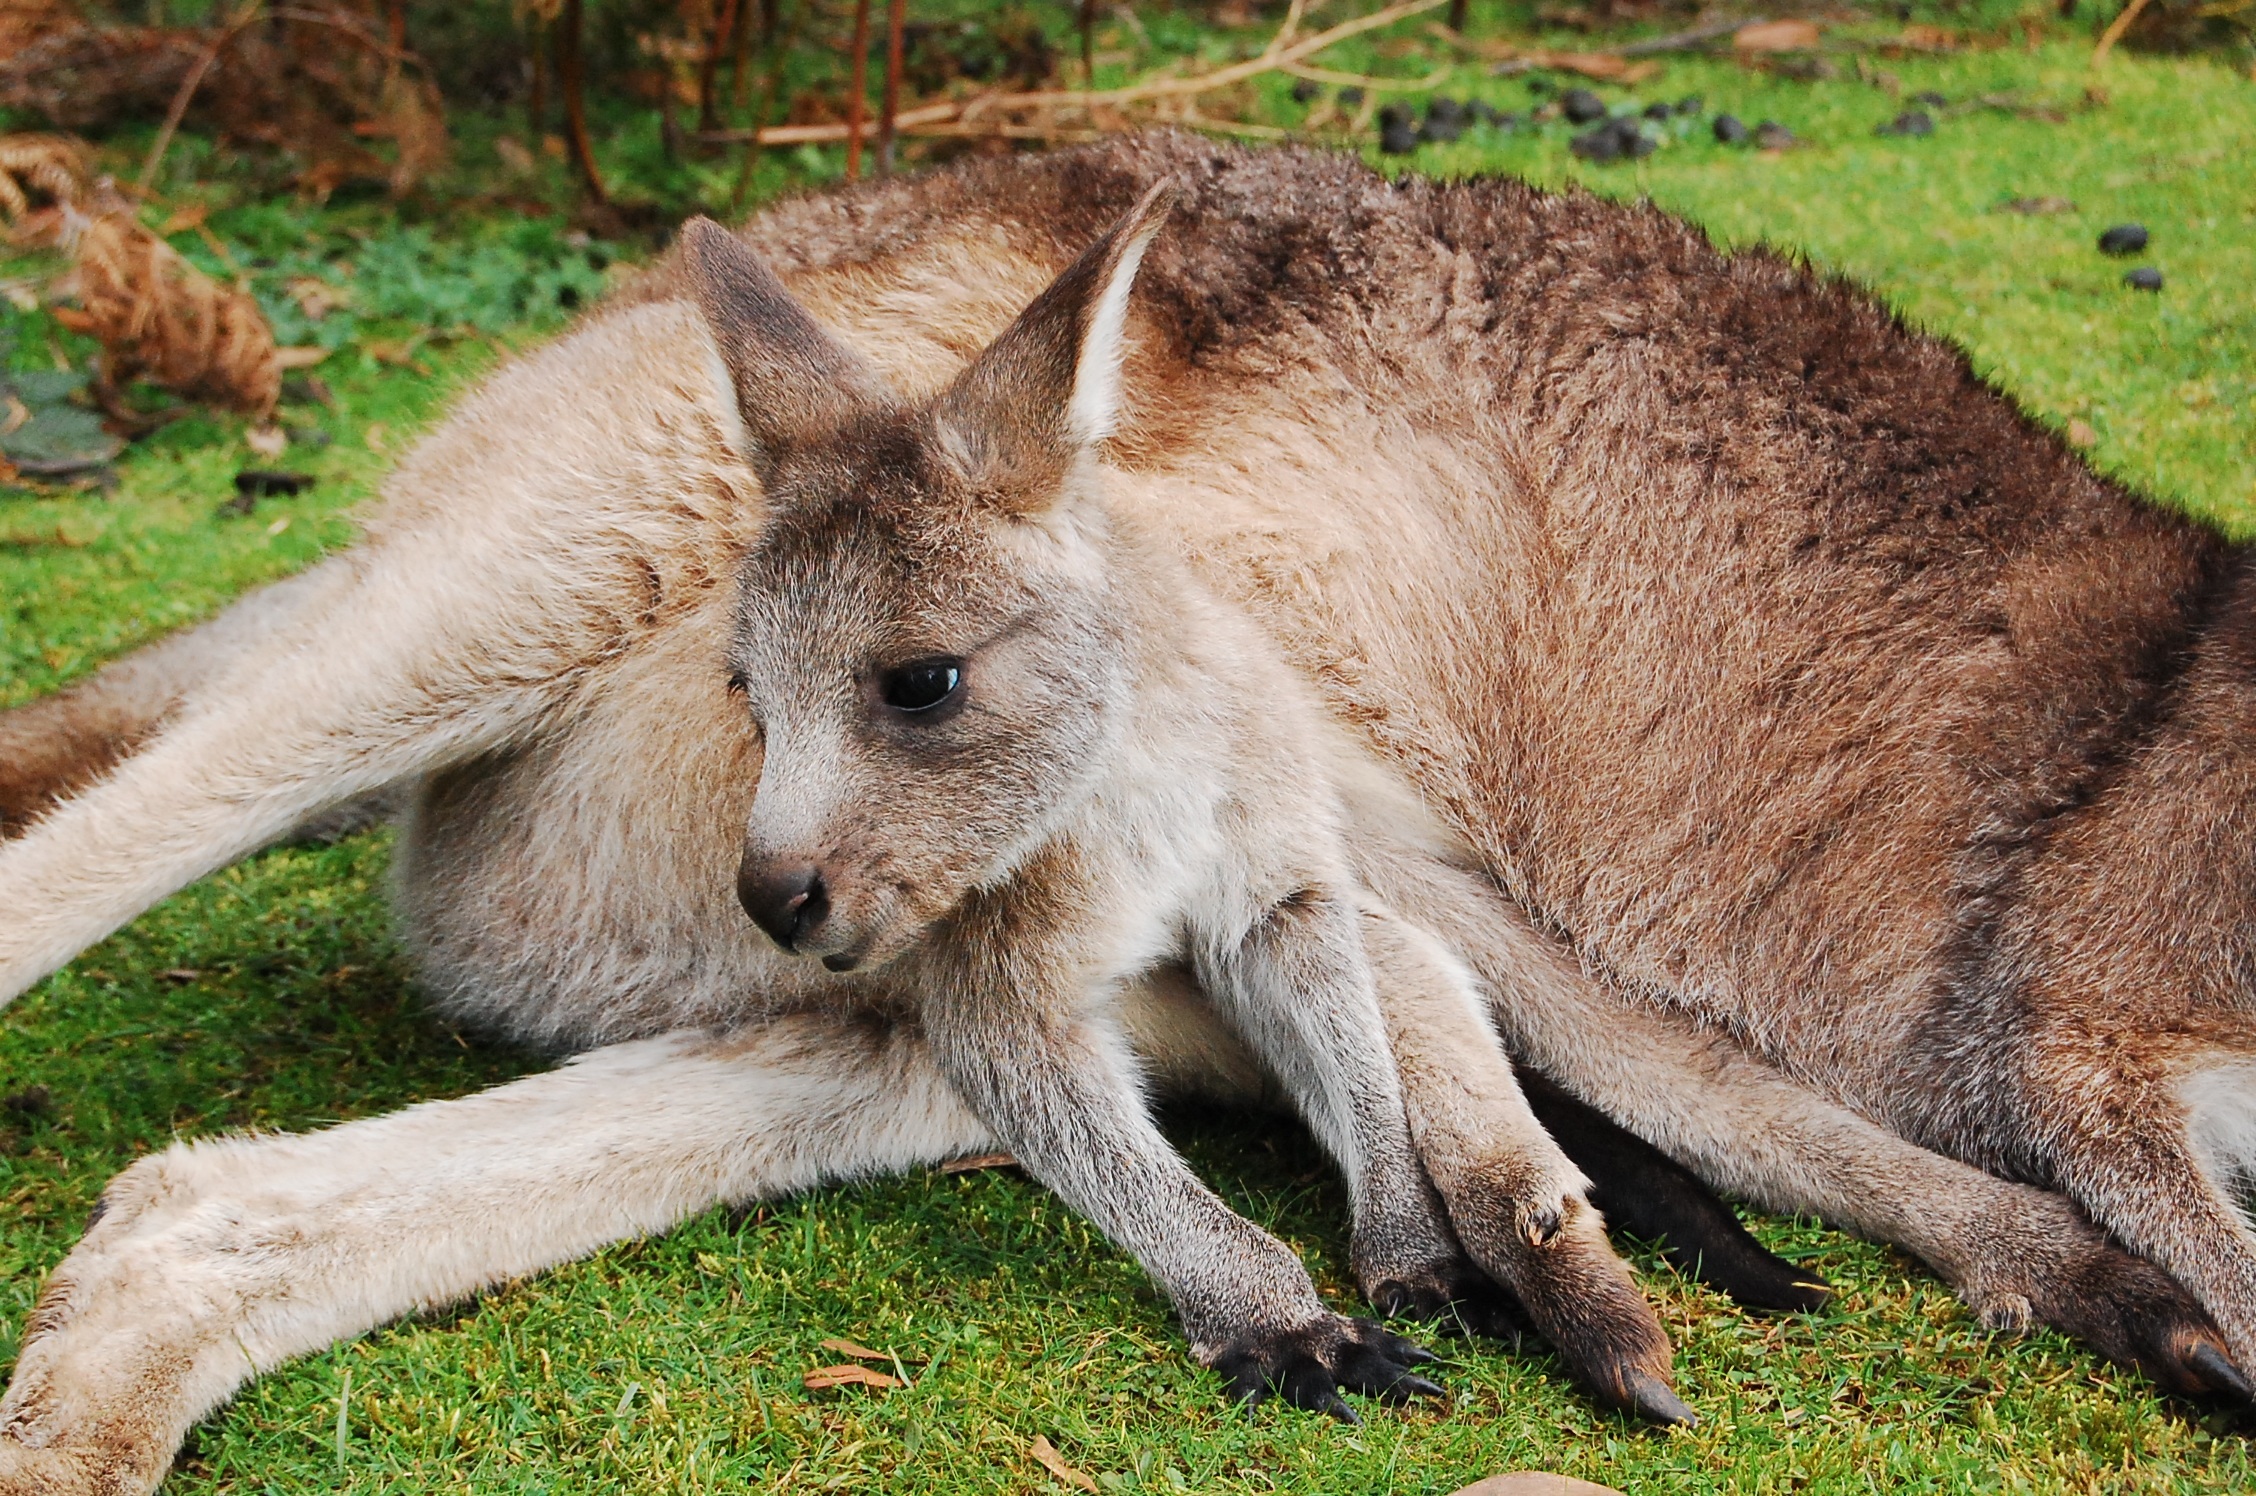
animal, cute, wildlife, mammal, baby, fauna, rabbit, kangaroo, wallaby, australia, vertebrate, joey, marsupial, macropodidae, rabits and hares